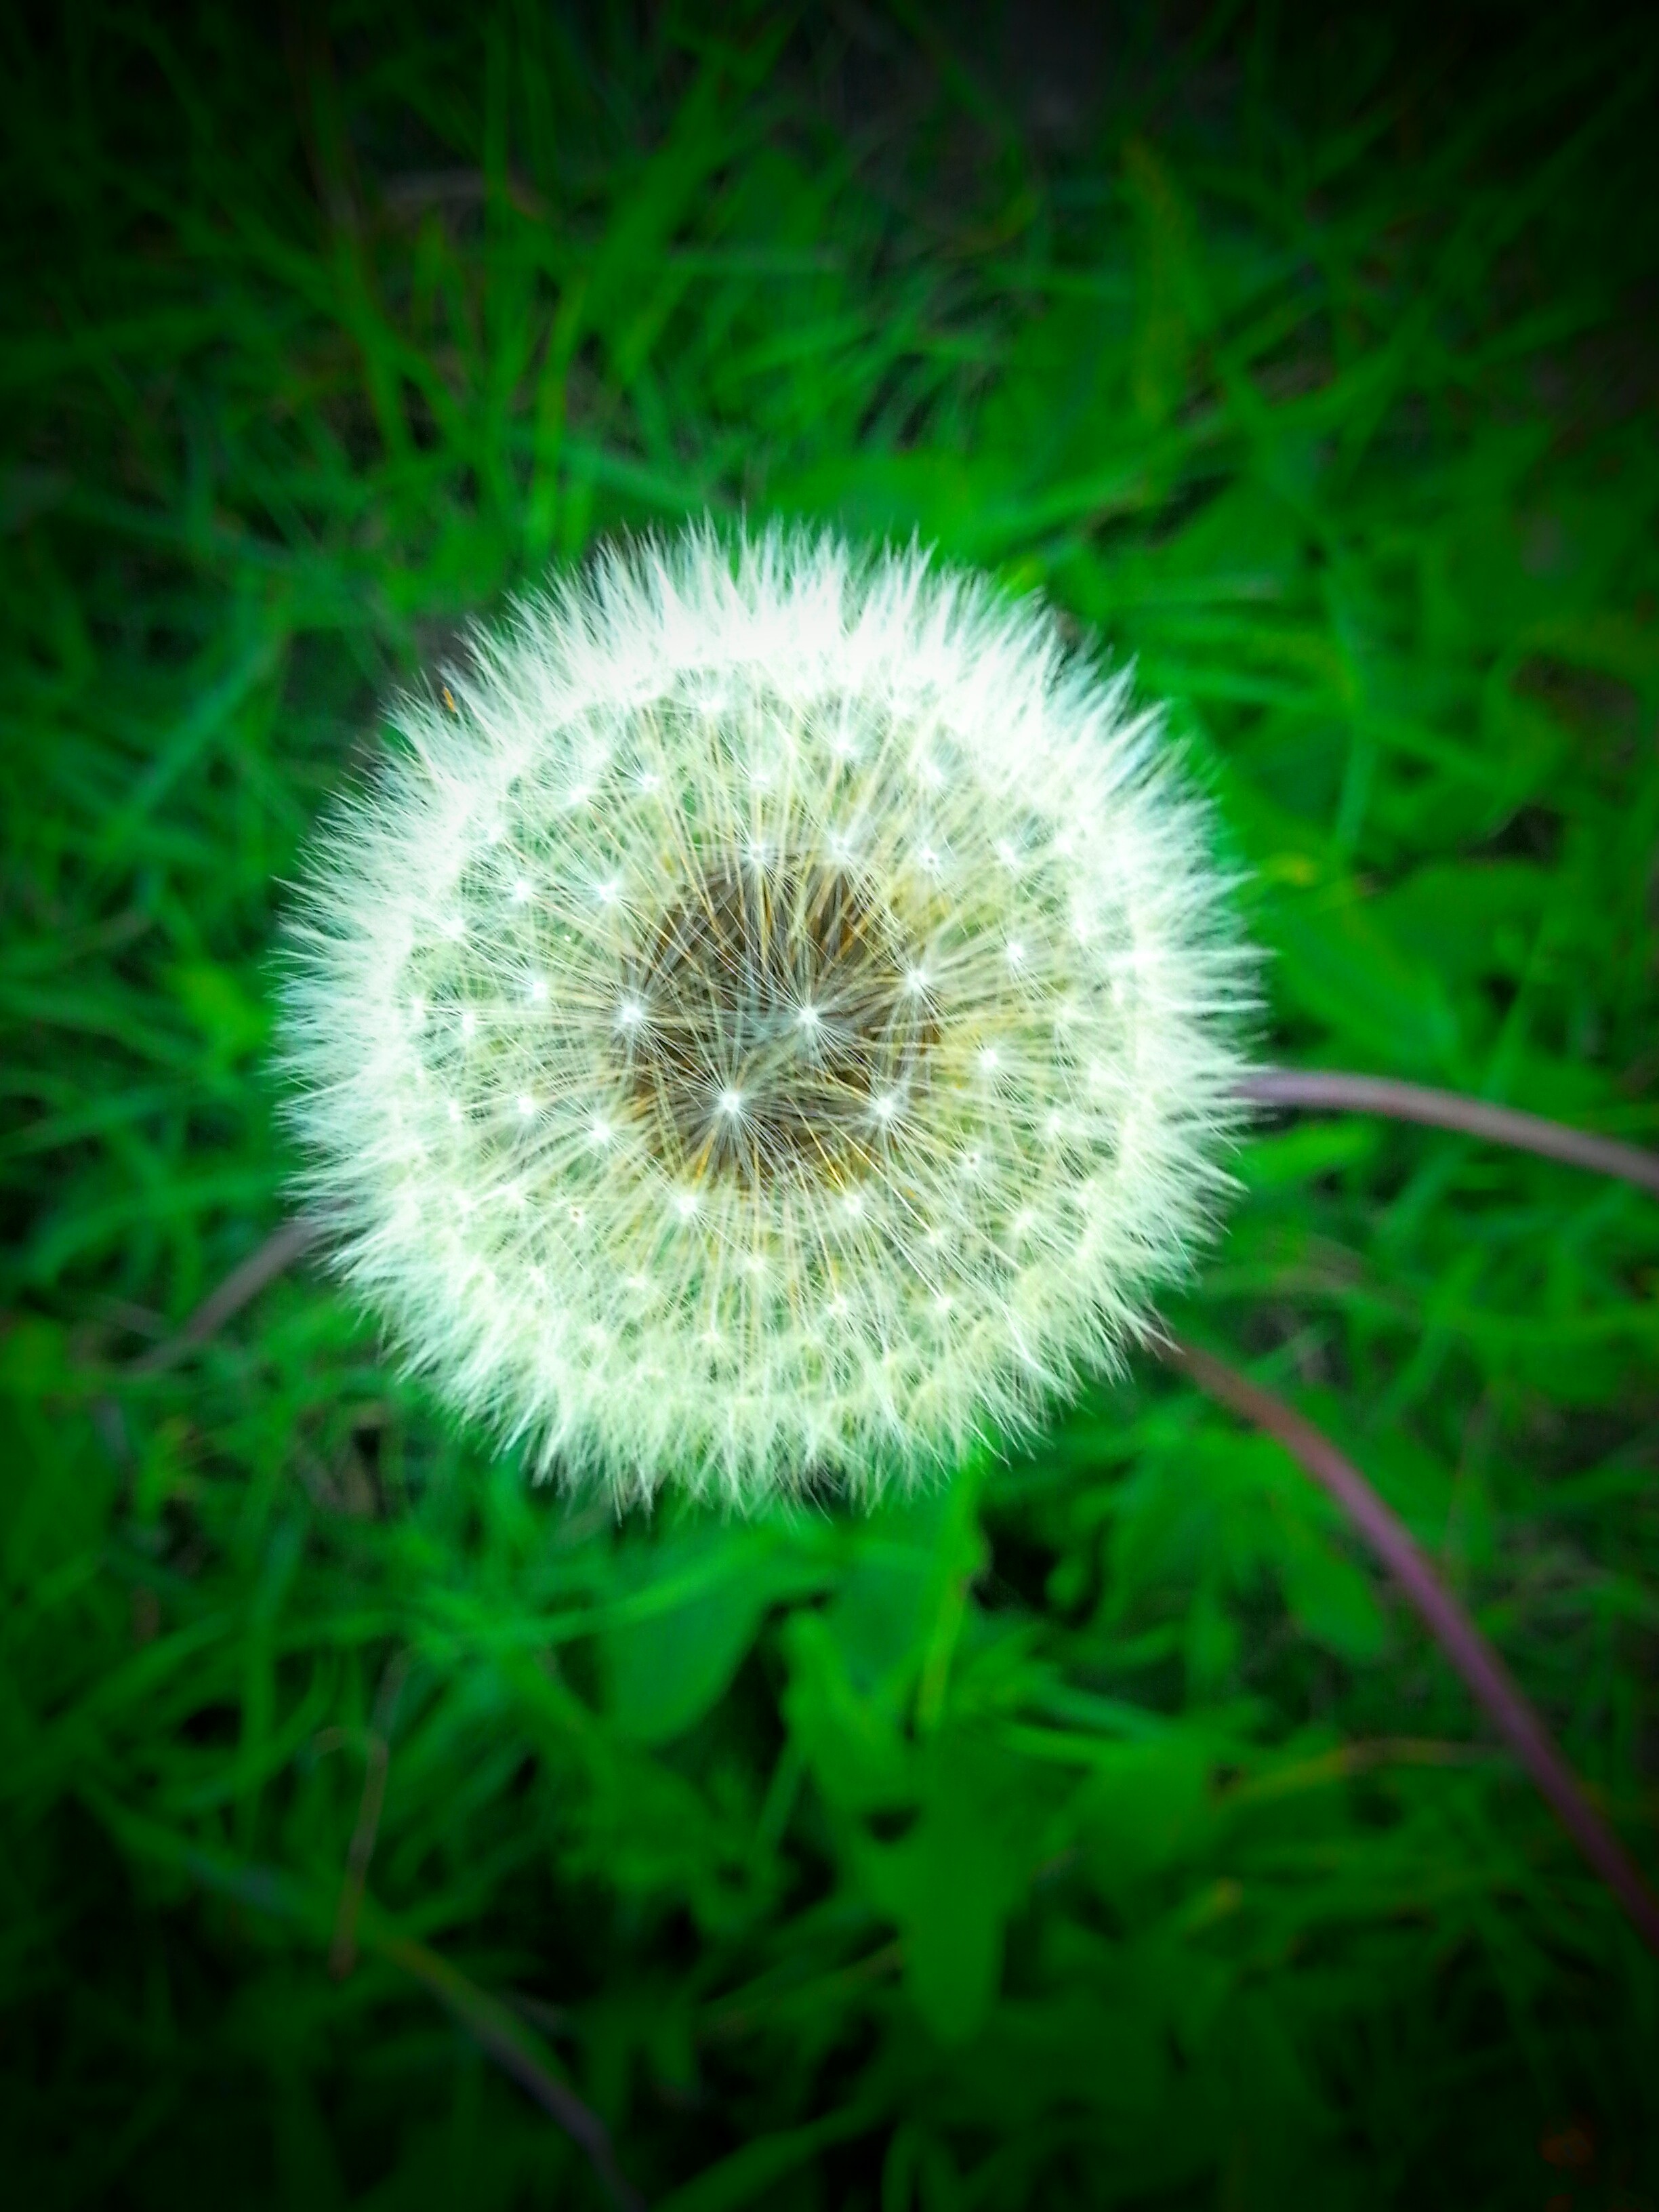
grass, plant, dandelion, leaf, flower, green, botany, garden, flora, yellow flower, weed, close up, macro photography, spring plant, flowering plant, daisy family, plant stem, land plant